Godefroy family

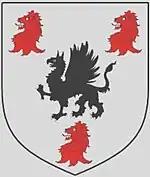
Coat of arms of the Godefroy family

The Godefroy family (Gothofredus), a French noble family, which numbered among its members several distinguished jurists and historians. The family claimed descent from Symon Godefroy, who was born at Mons about 1320 and was lord of Sapigneulx near Berry-au-Bac, now in the "département" of Aisne.